Tafsir Ibn Ashur

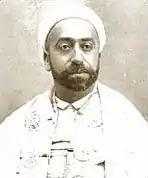
Muhammad al-Tahir ibn Ashur

', commonly known as ', is a work of Qur'anic exegesis ("tafsir") by Muhammad al-Tahir ibn Ashur, the contemporary Islamic scholar graduated from the University of Ez-Zitouna and the major figure within the Islamic Modernism movement. The book is a culmination of his fifty years of work, and ibn Ashur poured in all of his innovative and reformist approaches toward hermeneutical engagement. His approach is most notably characterized by his emphasis on the rhetorical aspect of the Qur'an, instead of relying completely on traditional interpretational science ("riwaya") employed by other mufassirs (author of tafsir) whom ibn Ashur criticized. Ibn Ashur criticized the methodology that relies on the opinions by their predecessors without adding little scientific values, by attacking how people are delusional in concerning about the contradictions between the divine message and traditions. The book was published in 1984 through Tunisian House of Publication, consisted of 30 volumes, and considered one of the most important contemporary Qur'anic exegesis to this day.